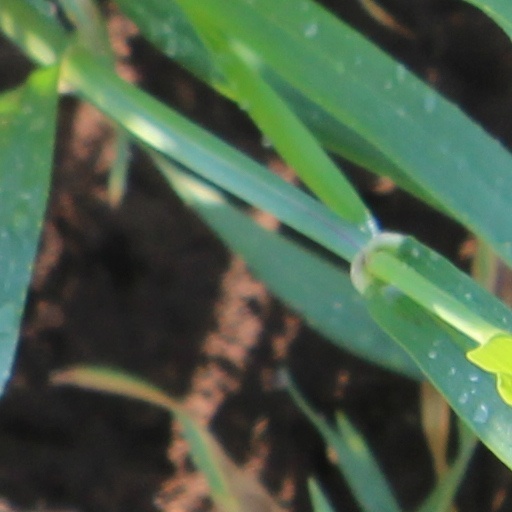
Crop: wheat